Kepler-5

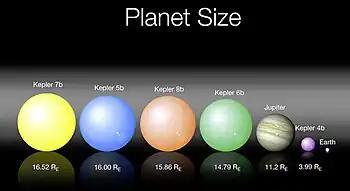
A picture showing the relative sizes of the first five planets discovered by Kepler. Kepler-5b is the second largest, highlighted in blue.

Kepler-5b is 2.111 M and 1.426 R. It is, thus, more than twice the mass of Jupiter, and slightly less than three halves of Jupiter's radius. Kepler-5b orbits its star every 3.5485 days, lying at approximately 0.0538 AU from Kepler-5. It is, thus, a Hot Jupiter, or a gas giant that orbits near to its host star. To compare, Mercury orbits the sun at .3871 AU every 87.97 days. The planet's eccentricity is assumed to be 0, which is the eccentricity for a circular orbit.